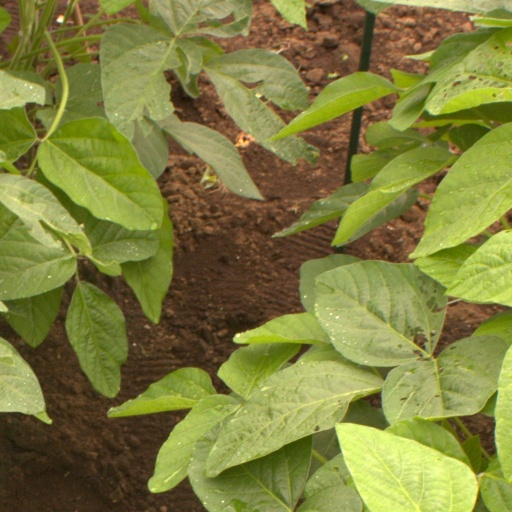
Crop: soybean